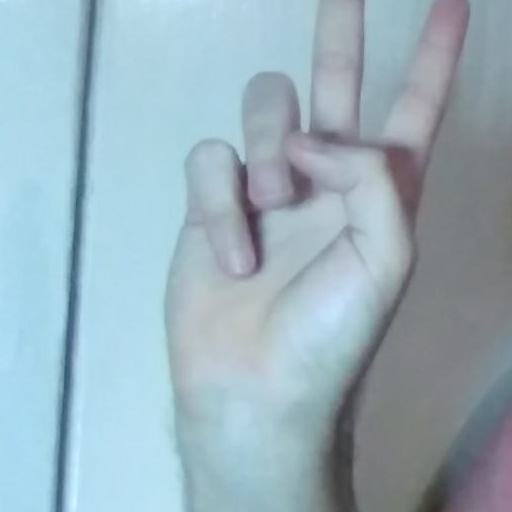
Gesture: peace